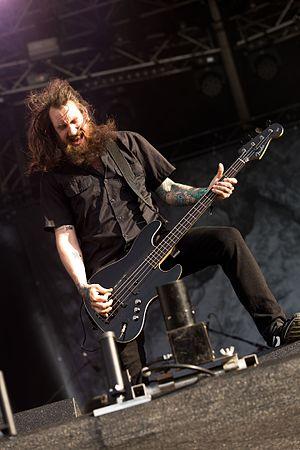
Soilwork est un groupe de metalcore et death metal mélodique suédois, originaire de Helsingborg. Il est formé en 1995 et compte plus d'une dizaine d'albums.